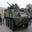
Label: tank